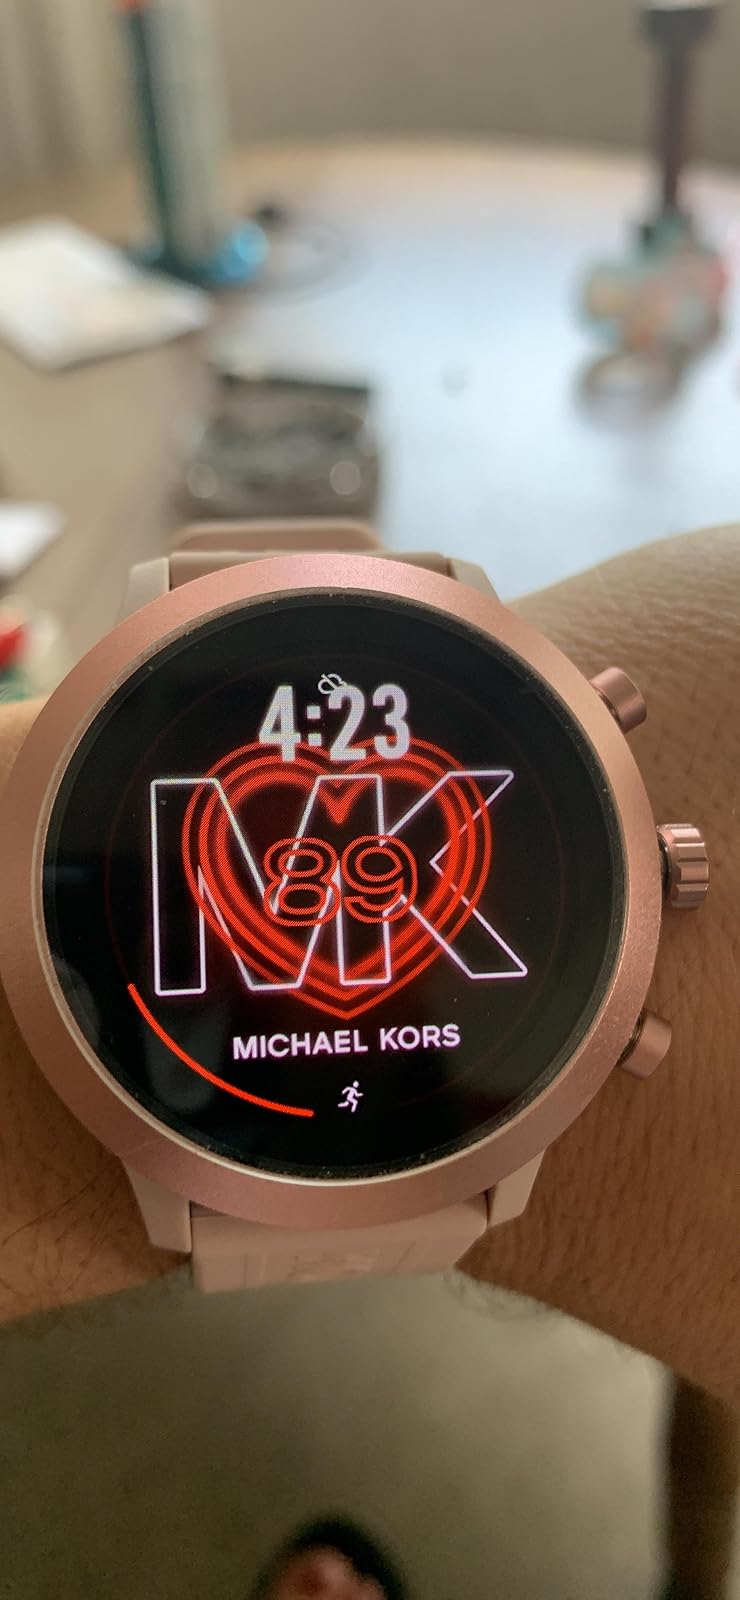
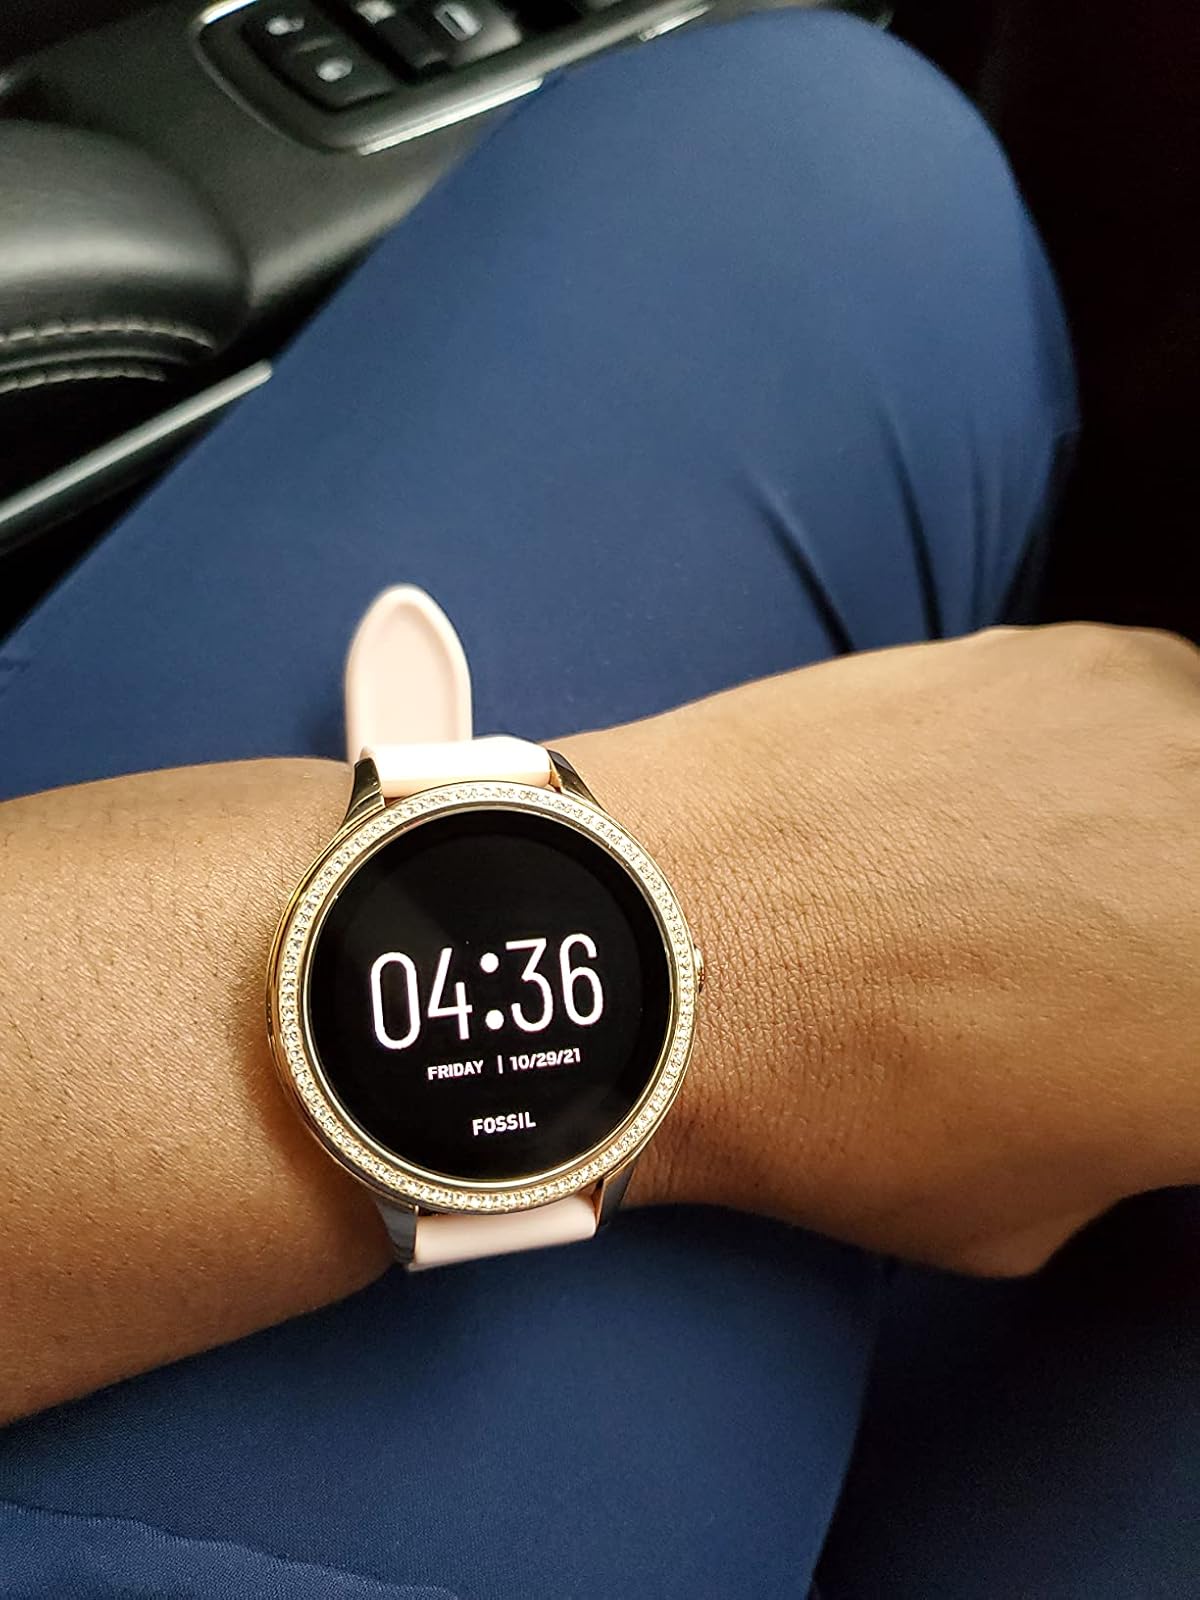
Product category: smartwatch
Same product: no